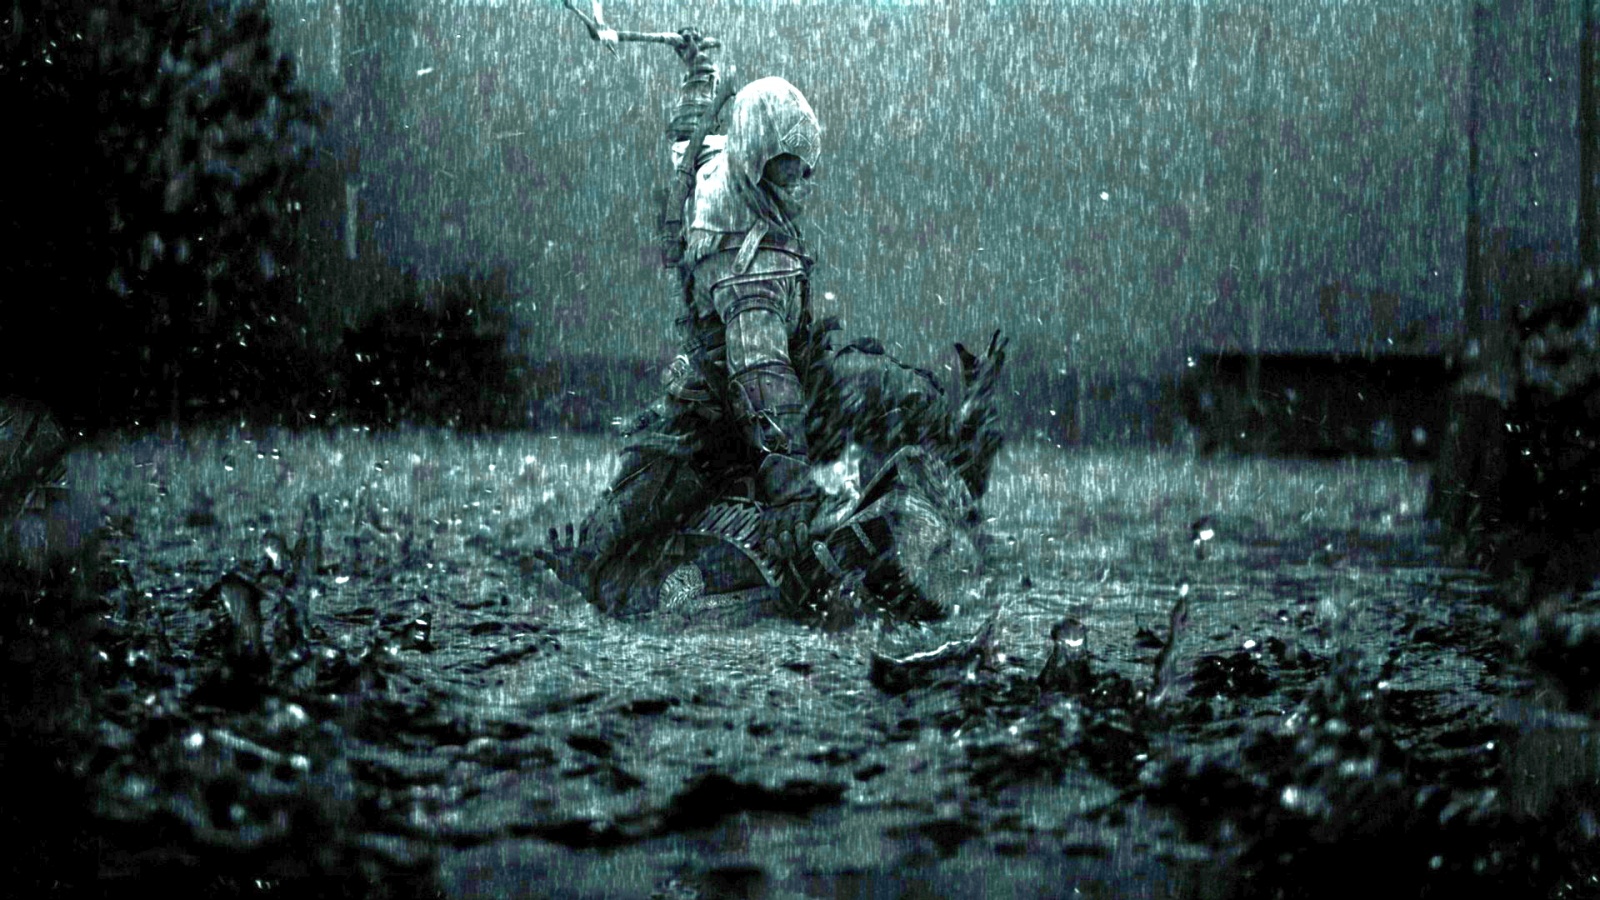
Weather: rain or strom